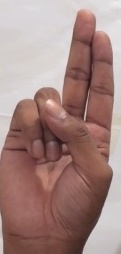
ASL sign: U